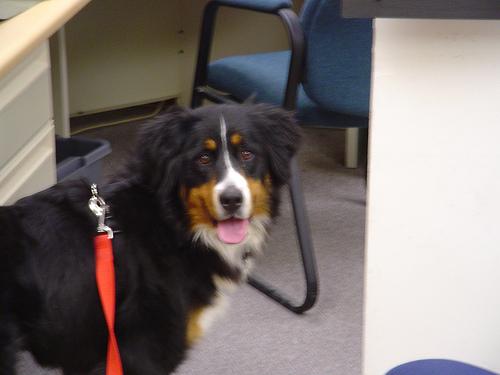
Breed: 211-n000061-Bernese_mountain_dog